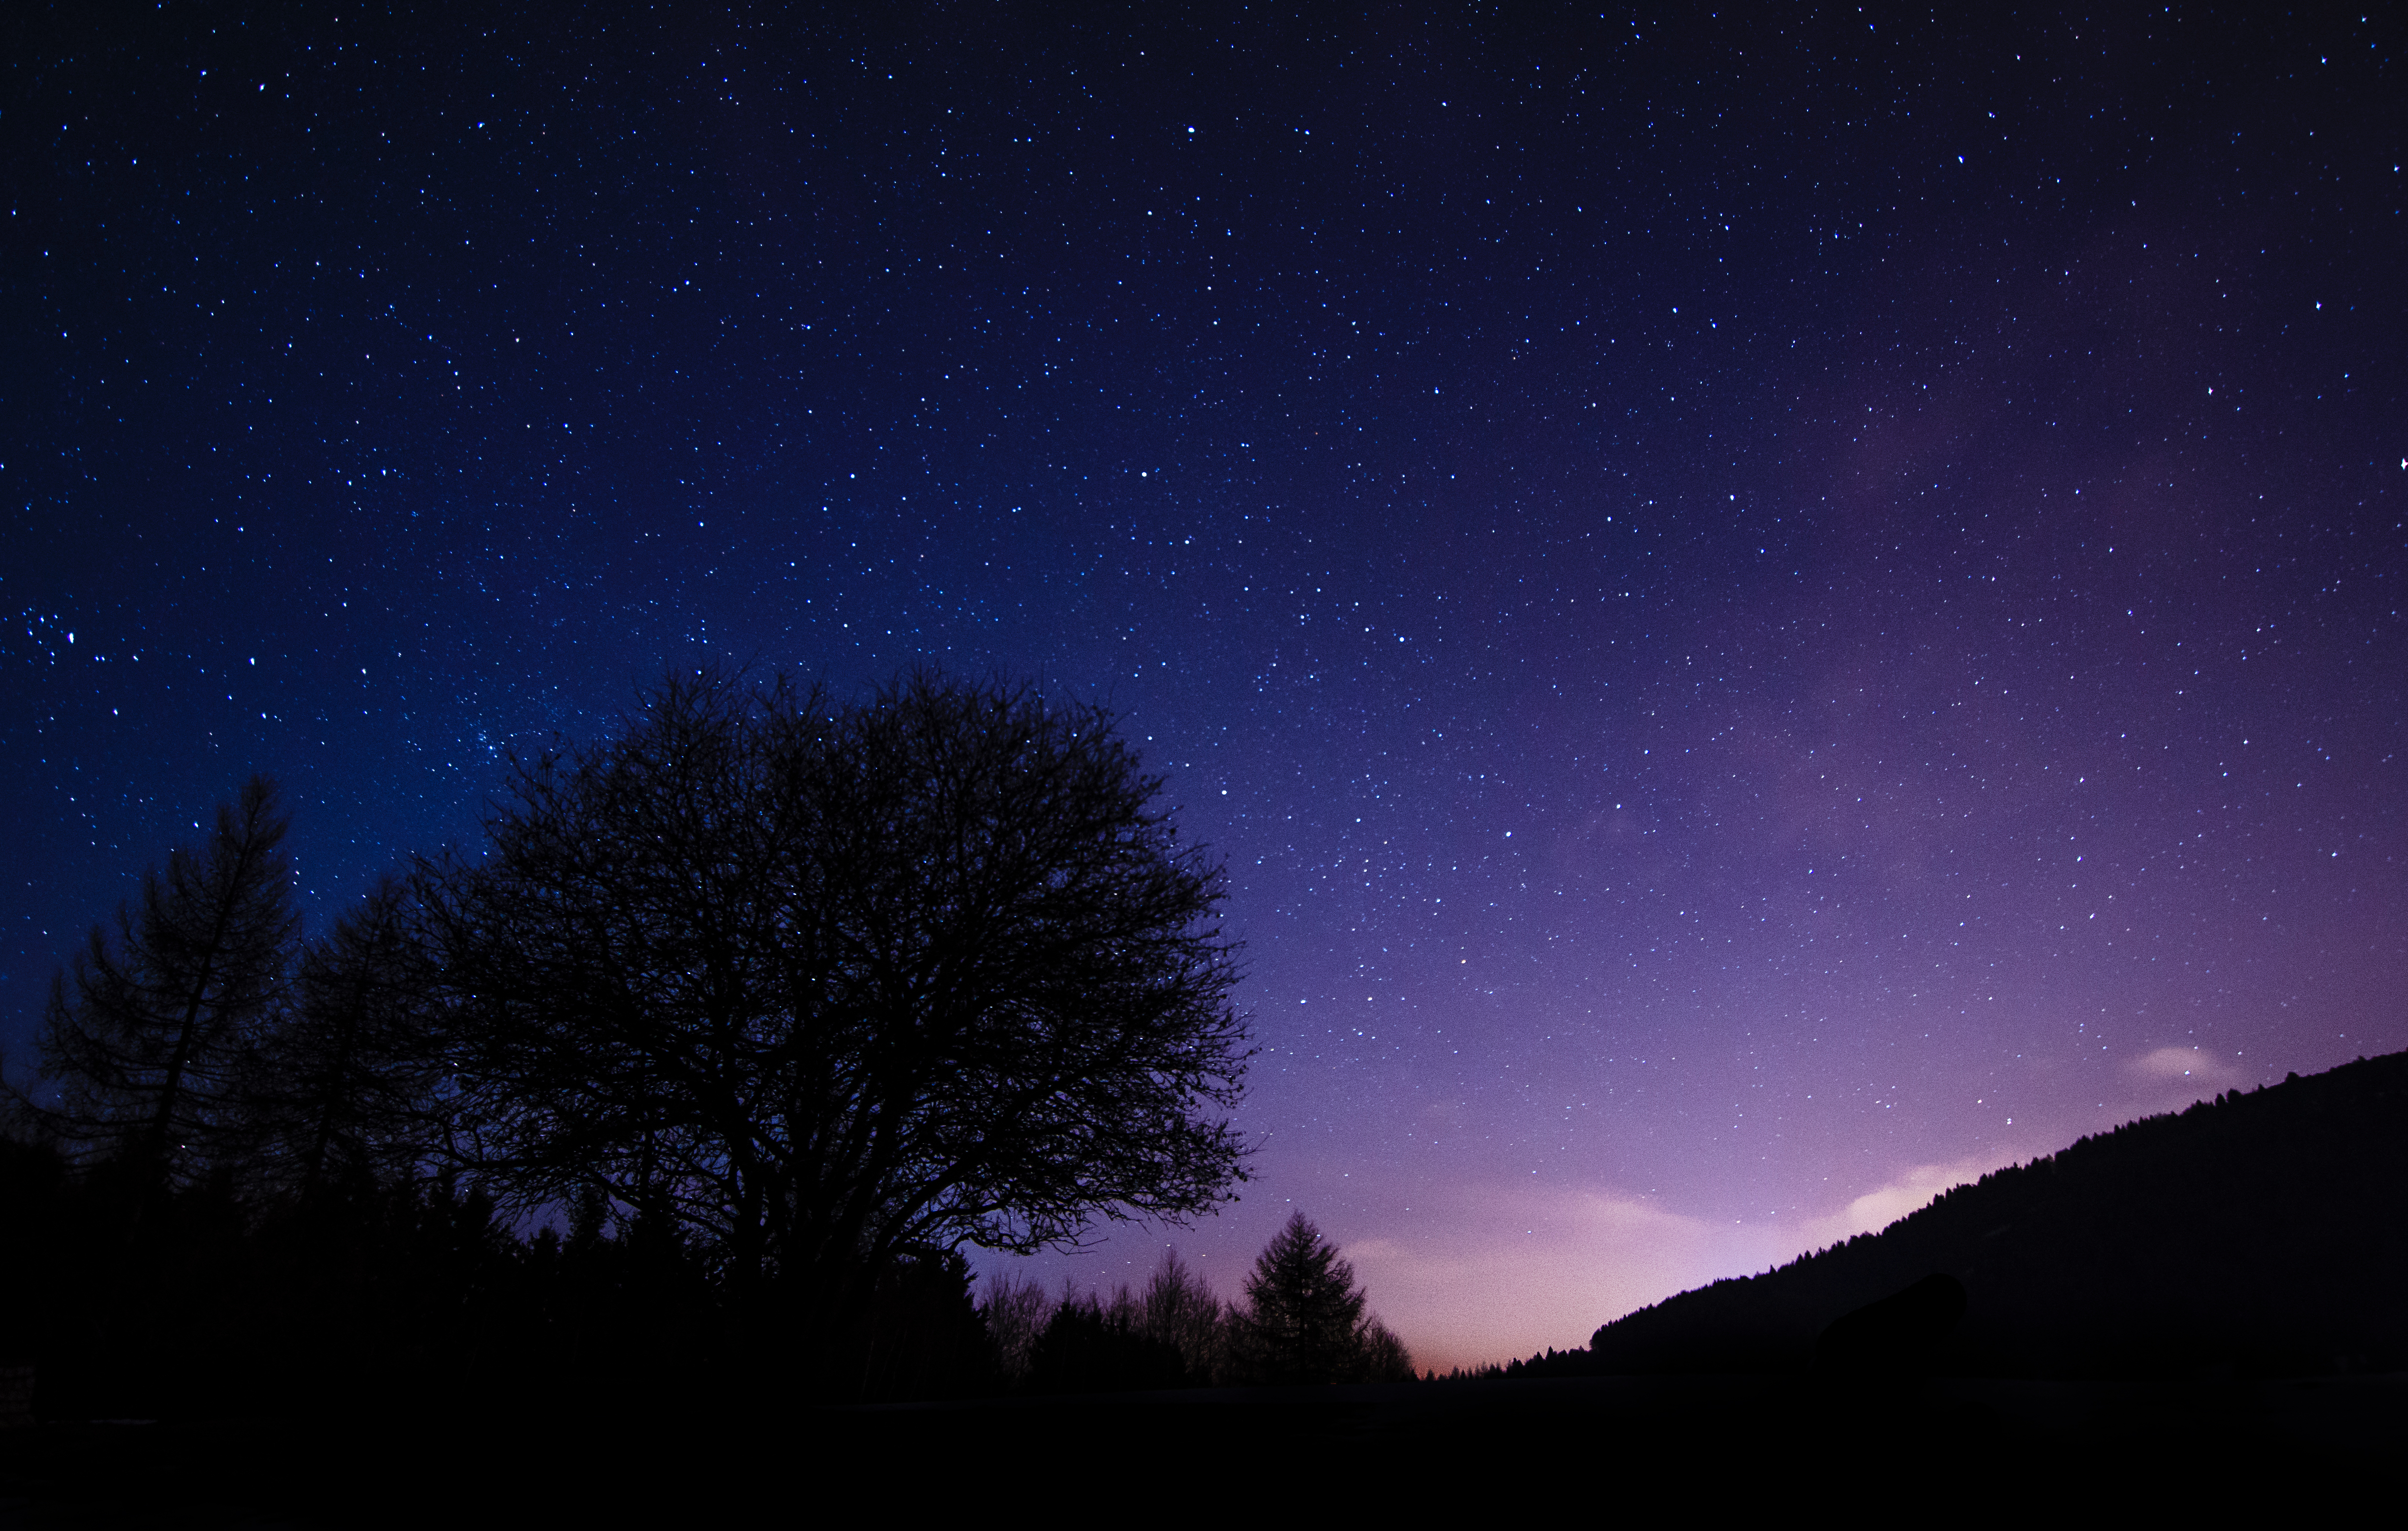
tree, sky, night, star, atmosphere, slope, darkness, galaxy, aurora, moonlight, astronomy, stars, midnight, astronomical object